Rosa Collazo

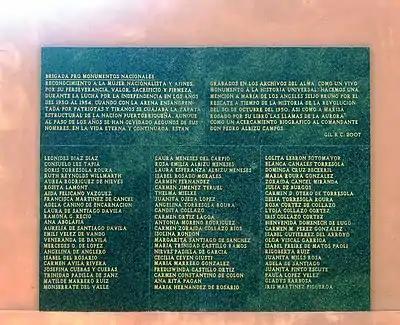
Plaque honoring the women of the Puerto Rican Nationalist Party

Oscar Collazo continued to participate in activities related to the independence movement. On February 21, 1994, he died of a stroke.